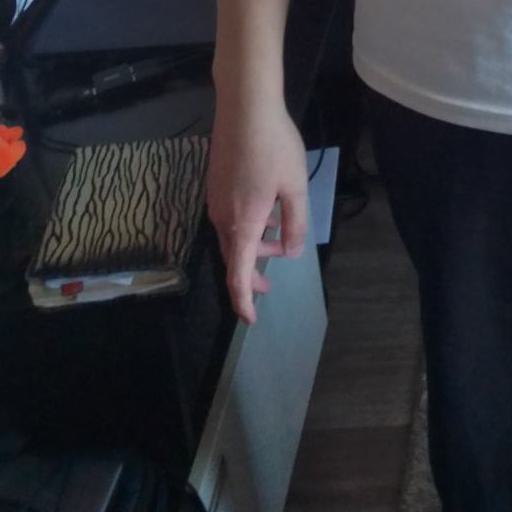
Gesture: no_gesture